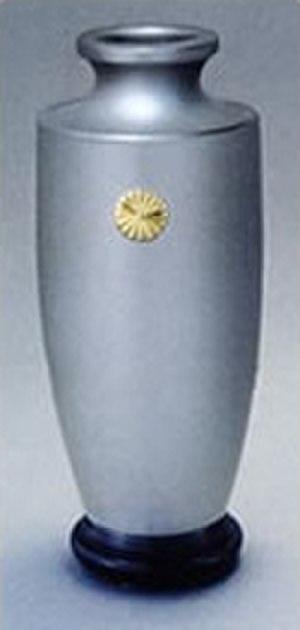
Le prix impérial de l'Académie japonaise est une prestigieuse récompense décernée par l'Académie japonaise des sciences de 1911 à 1945. Le prix est remis à des non-membres, en reconnaissance de leurs thèses universitaires, de leurs ouvrages et de leurs réalisations.